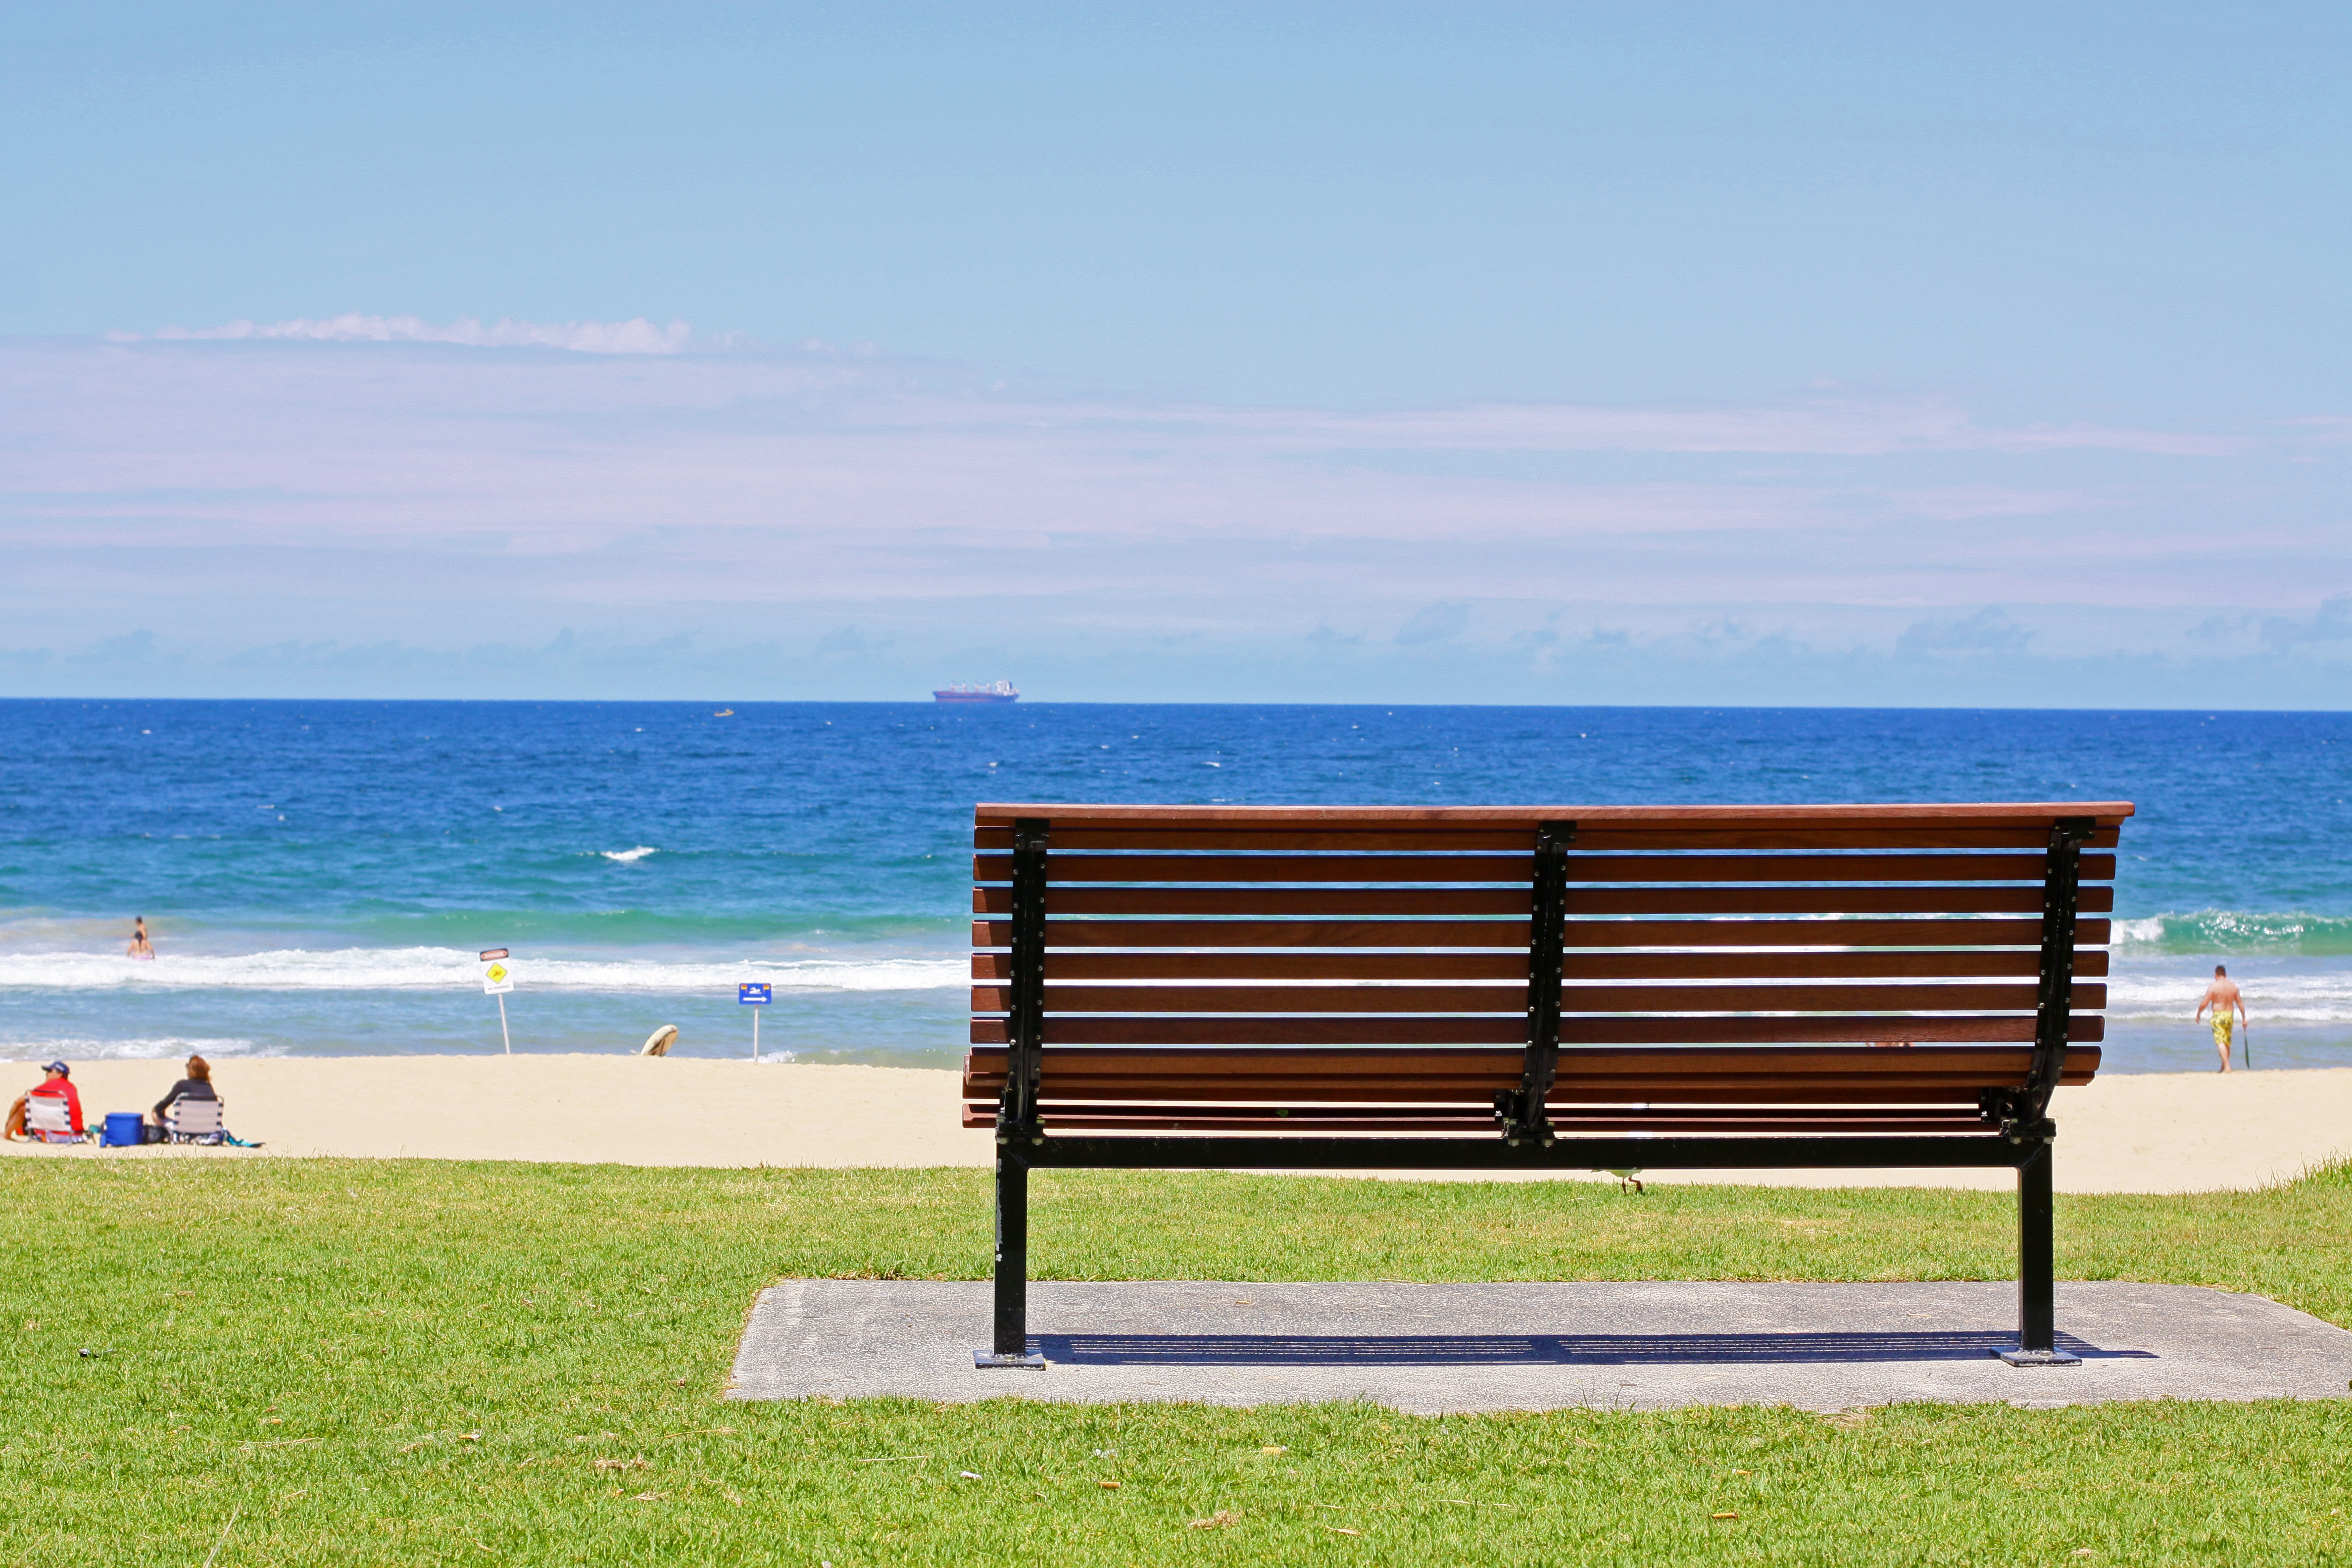
beach, landscape, sea, coast, water, nature, outdoor, ocean, sky, sunshine, sun, sunset, bench, sunlight, shore, walkway, summer, vacation, relax, paradise, seascape, bay, blue, furniture, body of water, sunny, happy, beautiful